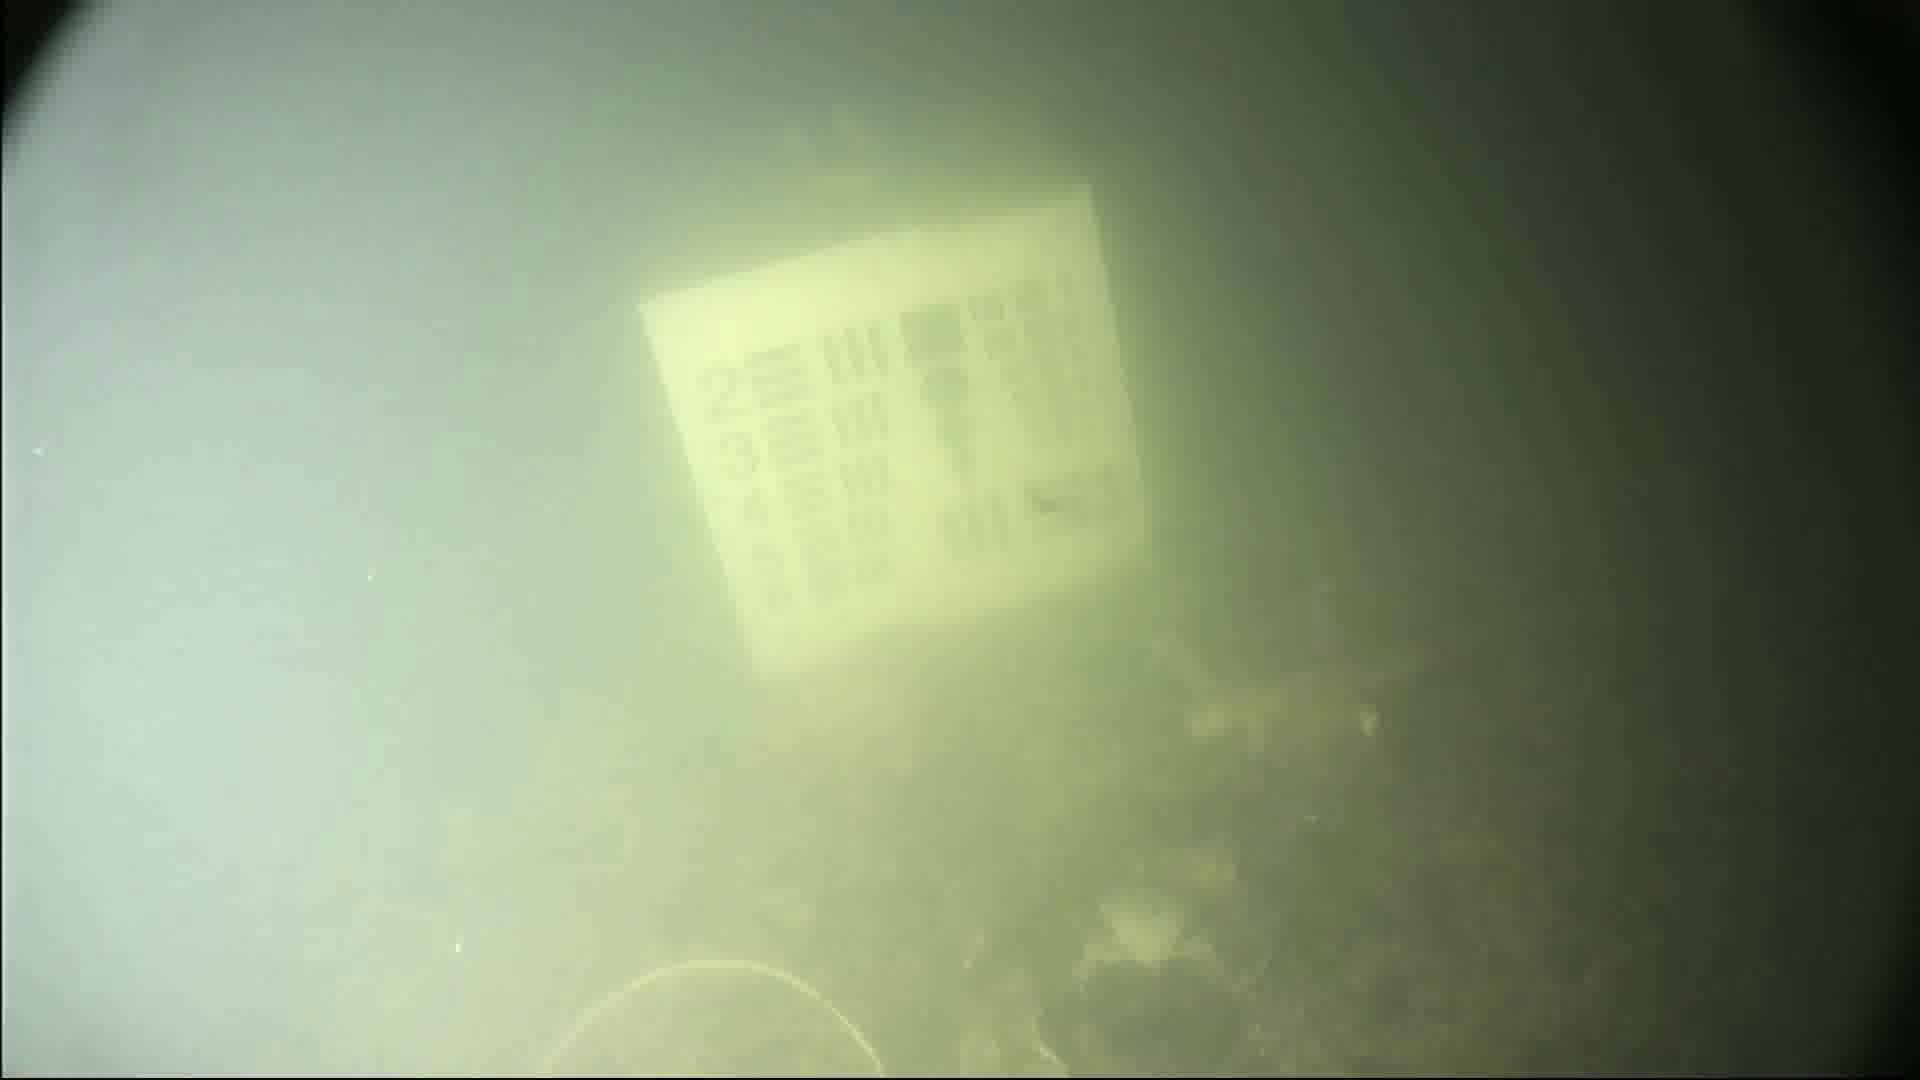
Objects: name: crab